Streamliner

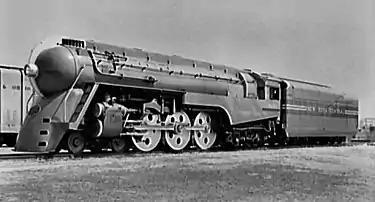
A J-3a "Super Hudson" on display at the 1939 World's Fair

Similarly, the "M-10002" spent 19 months as the Union Pacific's "City of Los Angeles", 39 months as the "City of Portland" and ten months out of service starting in July 1941. The locomotive then served on the Portland–Seattle run until the railroad took it out of service again in March 1943. After running for 18 months as the "City of San Francisco M-10004", the locomotive spent six months being refurbished and then served from July 1938 as a second unit on the "City of Los Angeles". The Union Pacific retired the locomotive in March 1939. The Union Pacific converted the "M-10001" and "M-10004" power units to additional boosters for the "City of Denver" trains. The train's cars then became spare equipment. The two "City of Denver" trainsets ("M–10005" and "M–10006), after cannibalizing power from the "M-10001" and "M-10004", remained in service until 1953.